Klebsiella pneumoniae

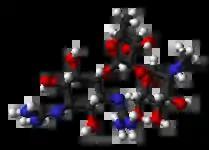
Streptomycin(Aminoglycoside)

"Klebsiella" possesses beta-lactamase giving it resistance to ampicillin. Many strains have acquired an extended-spectrum beta-lactamase with additional resistance to carbenicillin, amoxicillin, and ceftazidime. The bacteria remain susceptible to aminoglycosides and some cephalosporins, and varying degrees of inhibition of the beta-lactamase with clavulanic acid have been reported. Infections due to multidrug-resistant gram-negative pathogens in the ICU have invoked the re-emergence of colistin. However, colistin-resistant strains of "K. pneumoniae" have been reported in ICUs. In 2009, strains of "K. pneumoniae" with gene called New Delhi metallo-beta-lactamase ( NDM-1) that even gives resistance against intravenous antibiotic carbapenem, were discovered in India and Pakistan. "Klebsiella" cases in Taiwan have shown abnormal toxicity, causing liver abscesses in people with diabetes mellitus (DM); treatment consists of third generation cephalosporins.